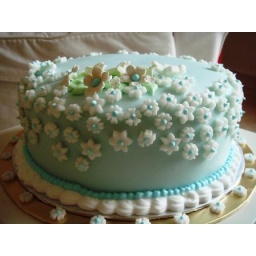
Baby blue wedding cake for Ilham's brother in law